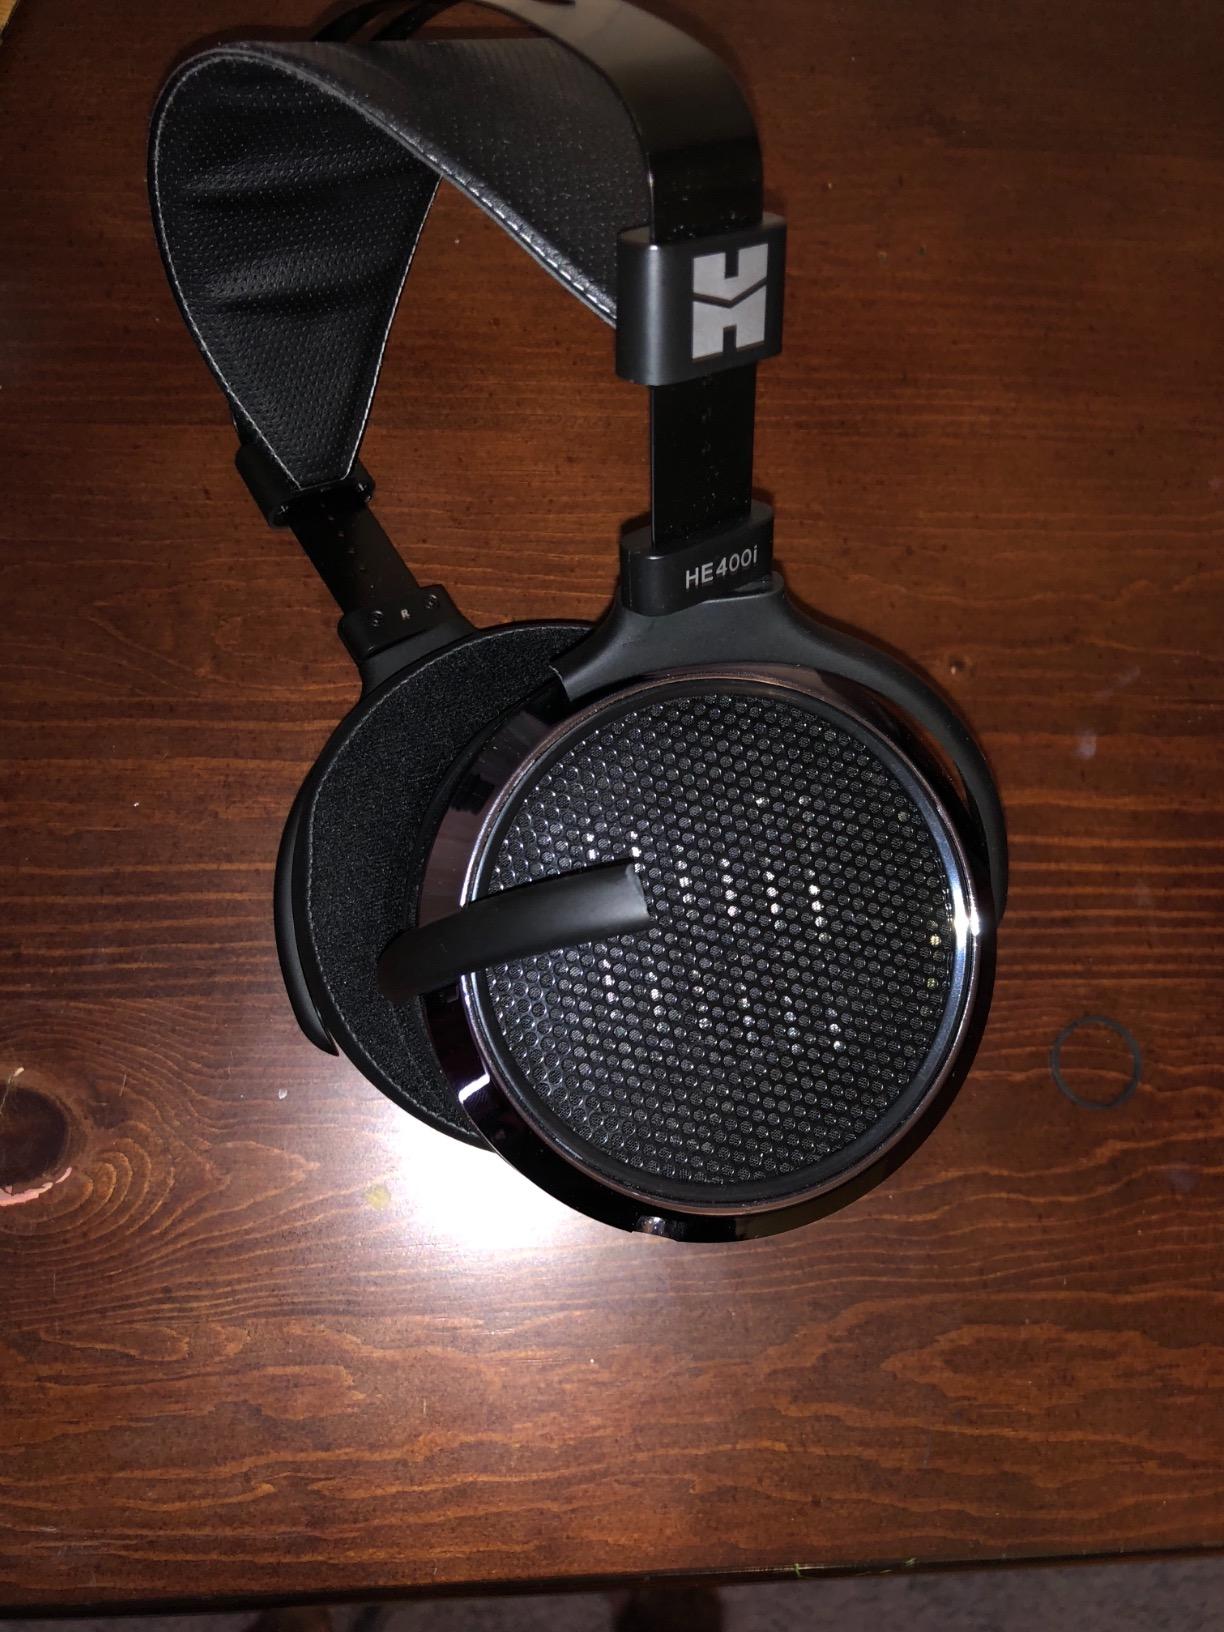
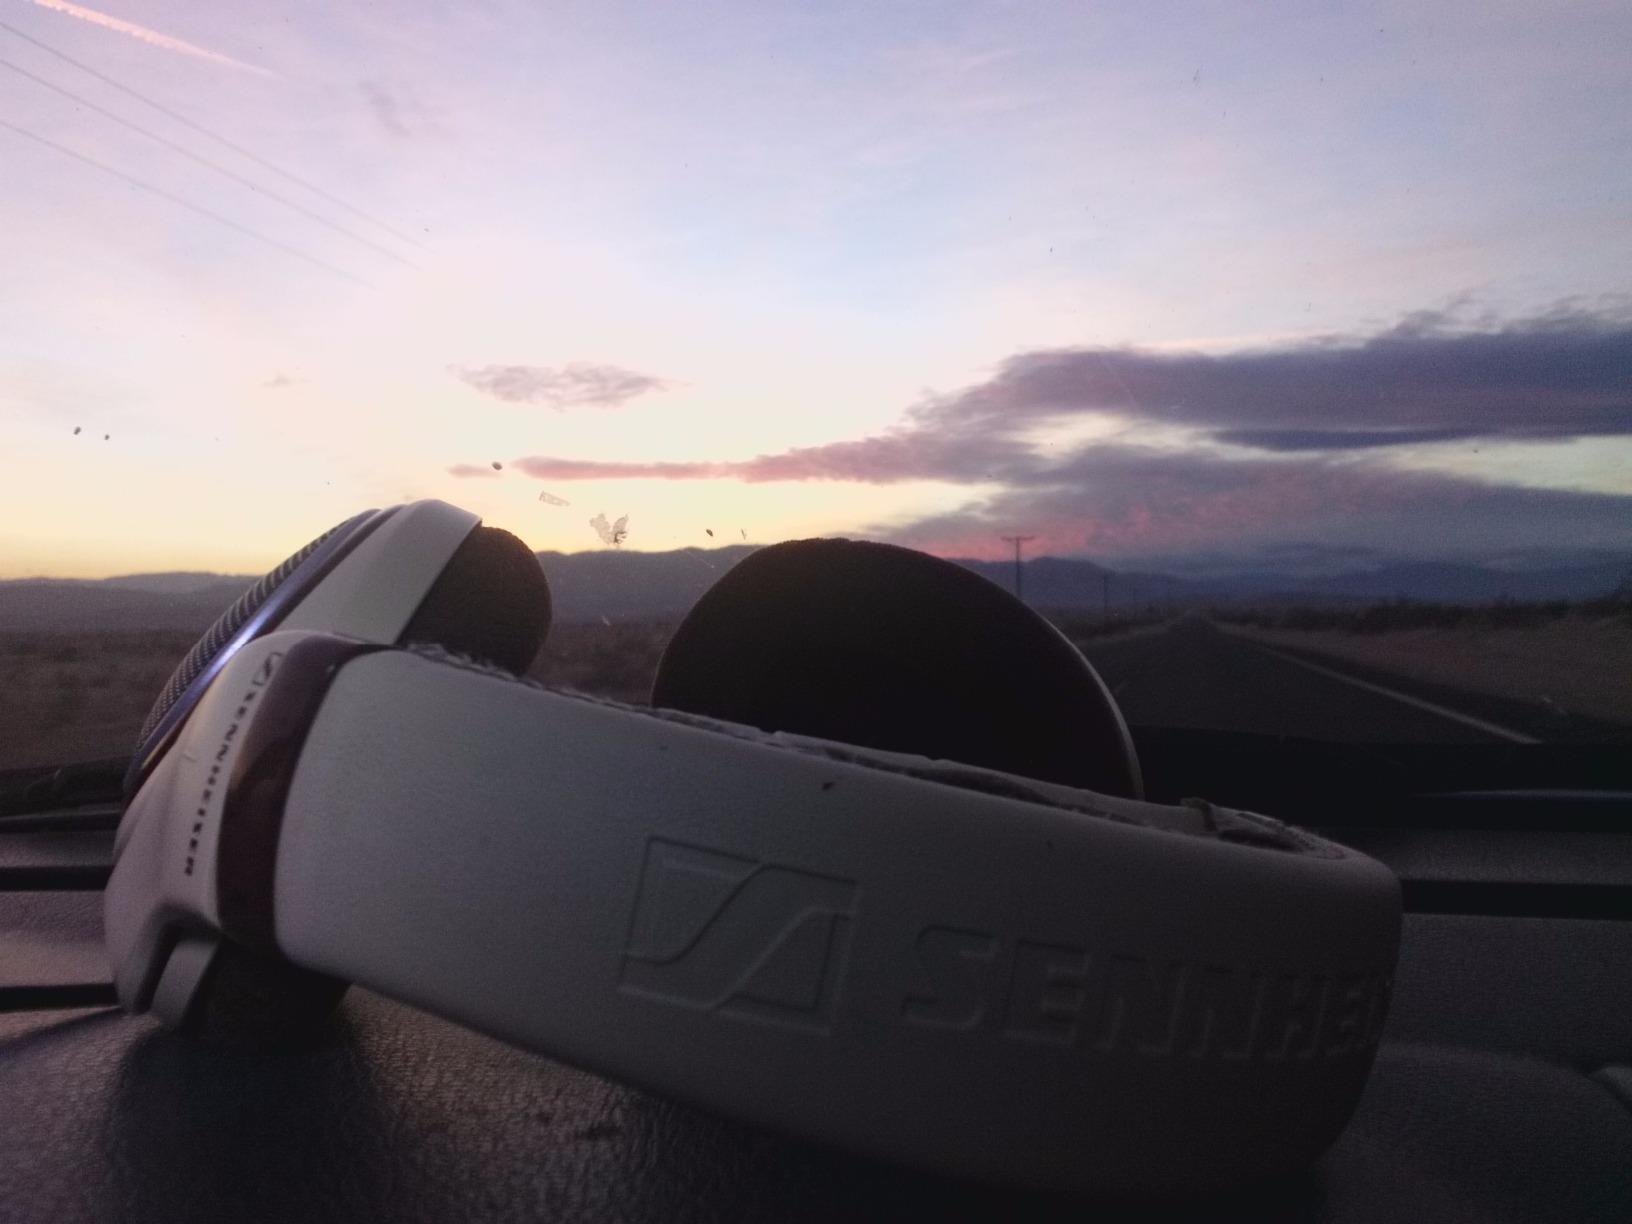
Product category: headphones
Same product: no